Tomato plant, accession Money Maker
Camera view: tilt-top (135 deg); turntable rotation: 150 degrees
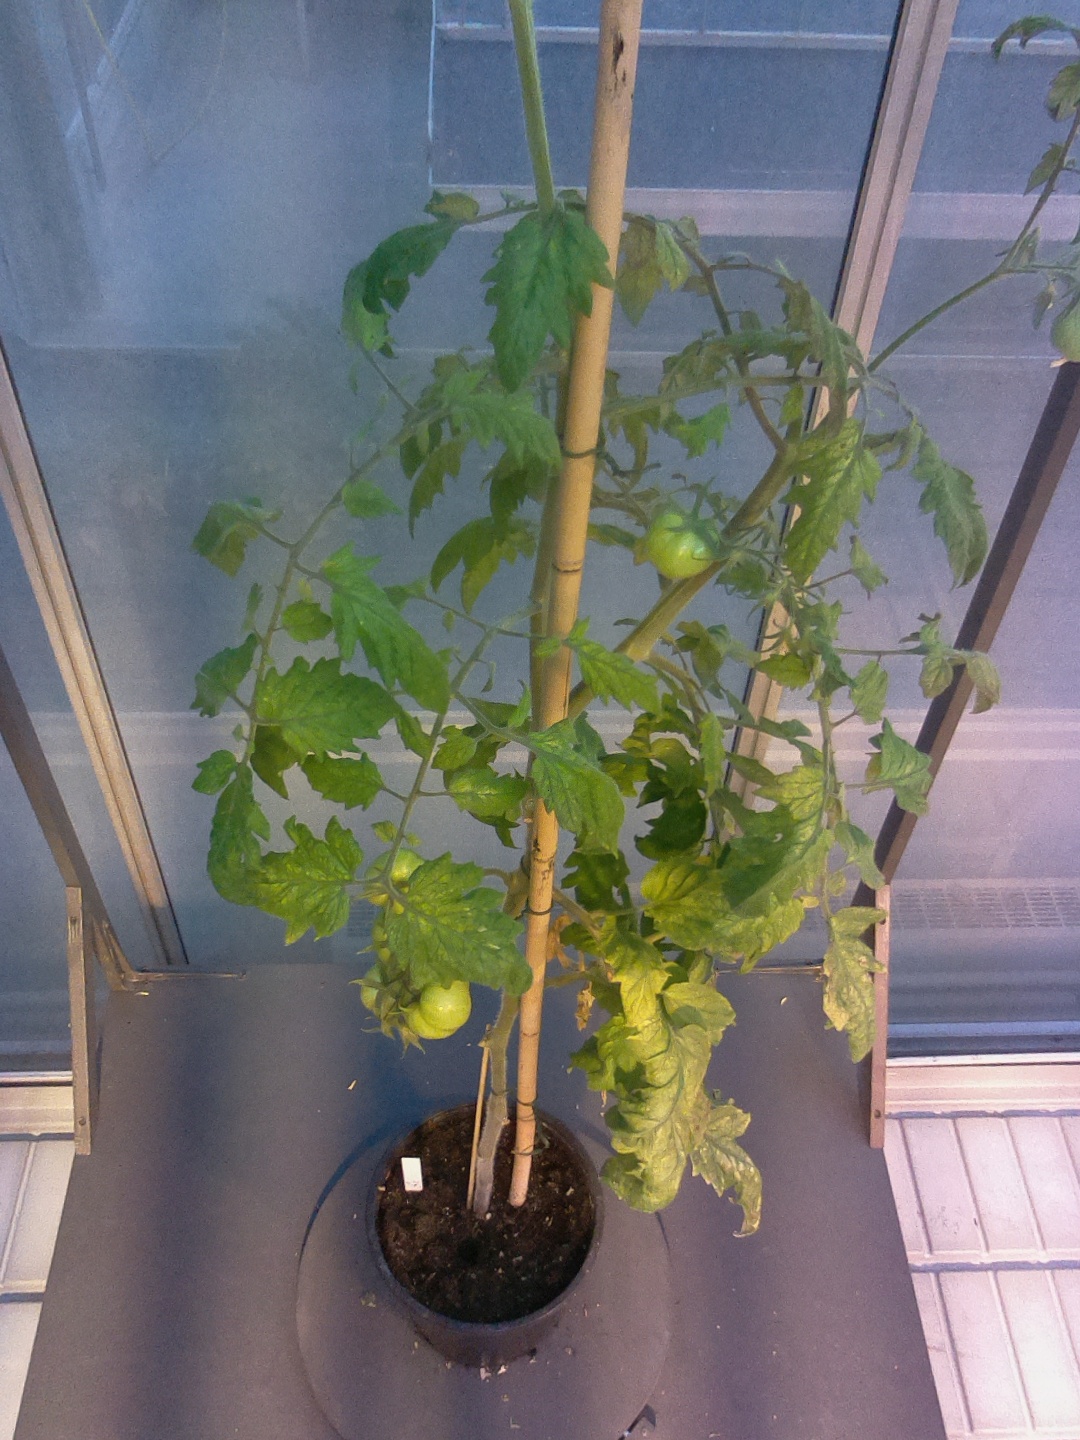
BBCH growth stage 79: 90% -100% of final fruit size